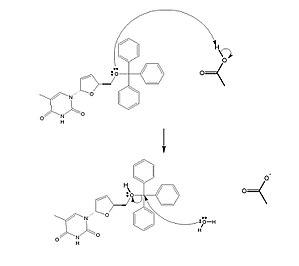
L'acide acétique protone l'oxygène lié au triphénylméthyle, puis le groupement triphénylméthanol est libéré.
La stavudine est un médicament antirétroviral, c'est un inhibiteur nucléosidique de la transcriptase inverse. Cette molécule est commercialisée sous le nom « Zerit ».